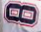
Number: 8